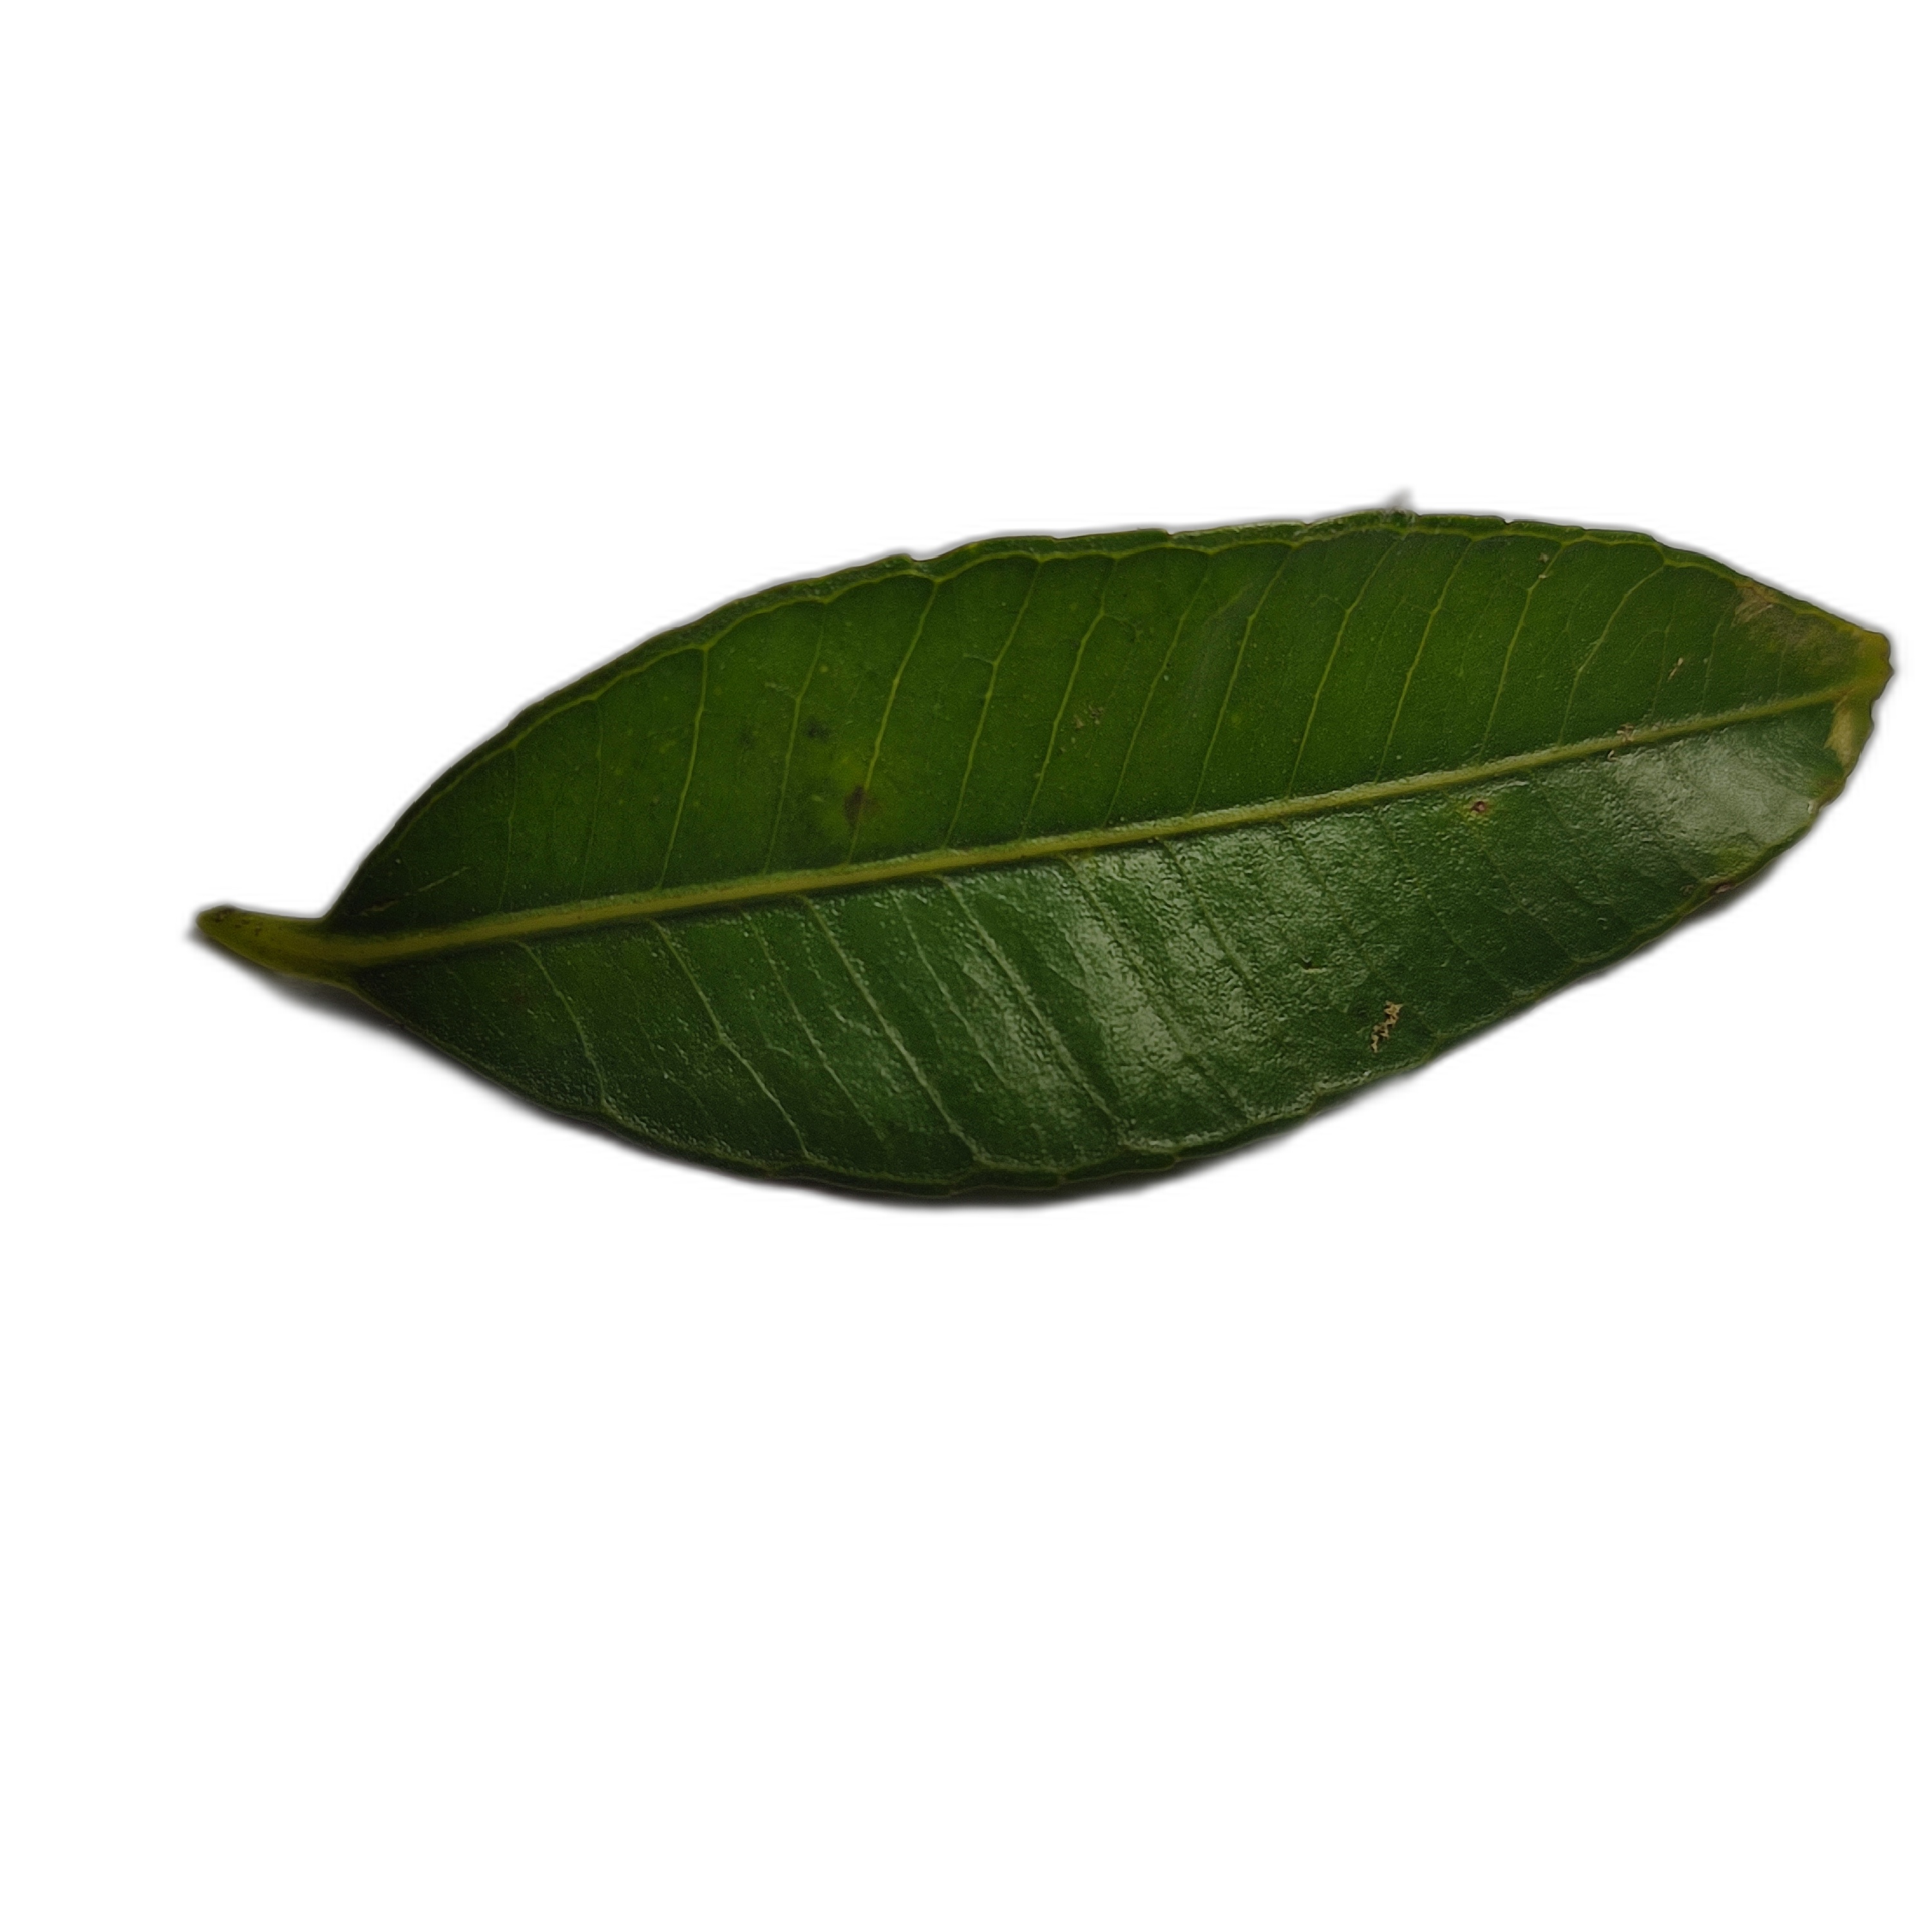
Label: healthy